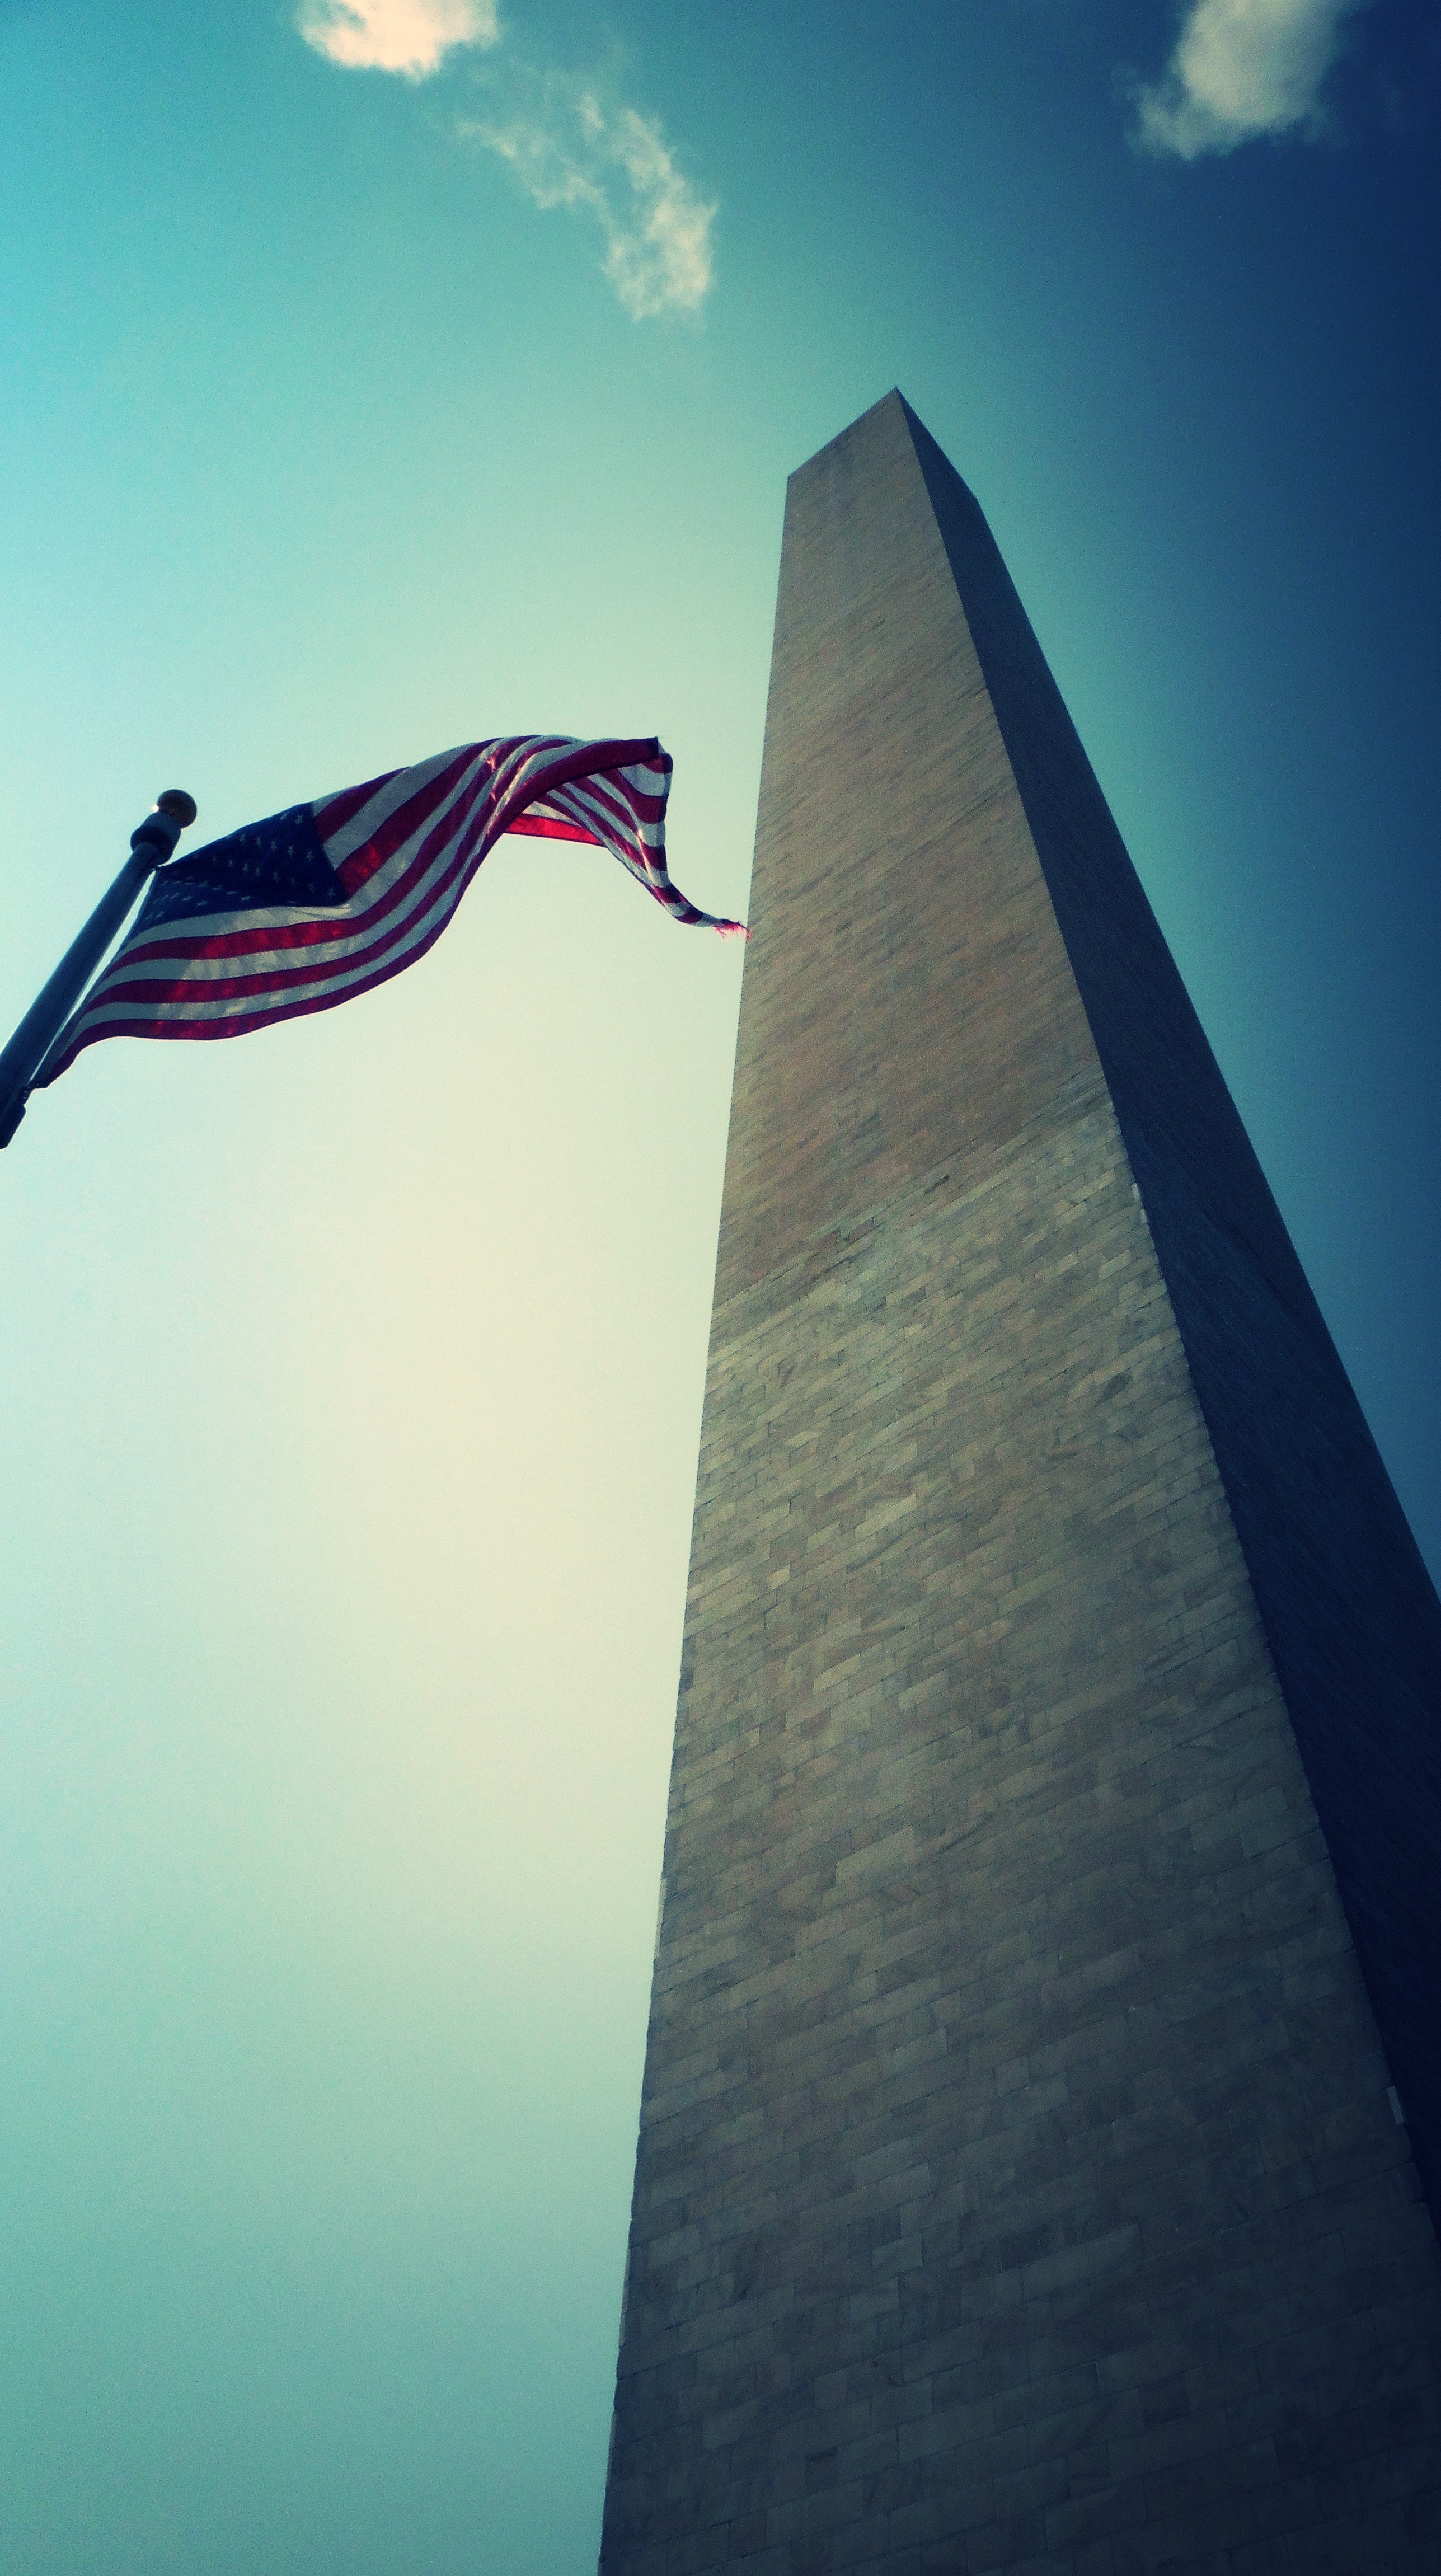
horizon, light, cloud, sky, sunlight, skyscraper, monument, line, reflection, color, flag, usa, blue, washington, washington monument, symmetry, shape, atmosphere of earth